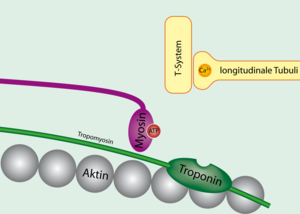
La tropomyosine est une protéine fibreuse dimérique logée dans la gouttière du microfilament d'actine. Elle s'enroule autour de celui-ci pour le stabiliser.